In the Land of Invented Languages

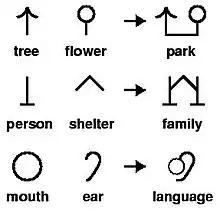
Several Blissymbols, demonstrating how symbols for individual words combine to produce additional words

The third section of individual was "In the Land of Invented Languages" is about Blissymbols, invented by Charles K. Bliss, a chemical engineer who fled Europe after surviving the Buchenwald concentration camp. Bliss moved to Shanghai and developed an interest in Chinese characters. He attempted to learn them, thinking they could be a base for a "universal language", but felt after failed study that a pictogram system would be a better foundation for such a project. Bliss designed his Blissymbols writing system to minimize ambiguity, which he hoped would end falsehoods, propaganda, and other matters he considered flaws of language. When Bliss emigrated to Australia in the 1940s, he evangelized Blissymbols to linguists and academic publishers to little avail, and came to think his system would never receive the popularity he felt it deserved.